George Young (swimmer)

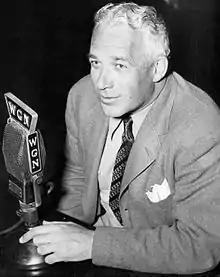
Gold medalist Norman Ross circa 1950

His winning Catalina swim earned him the name "The Catalina Kid" and a prize of $25,000, which he would see little of after paying debts and have to wait until he was 30 to collect. Only seventeen and untried in such a highly publicized competition, to the general public he was an unknown in the world of distance swimming, particularly in California. Race favorites included Charlotte Schoemmell, the first woman to swim around